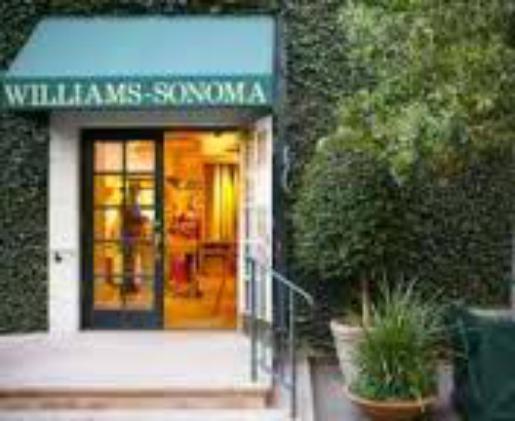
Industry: Clothes